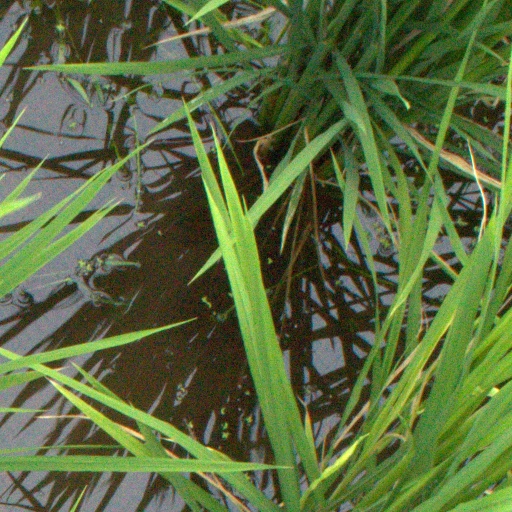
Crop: rice